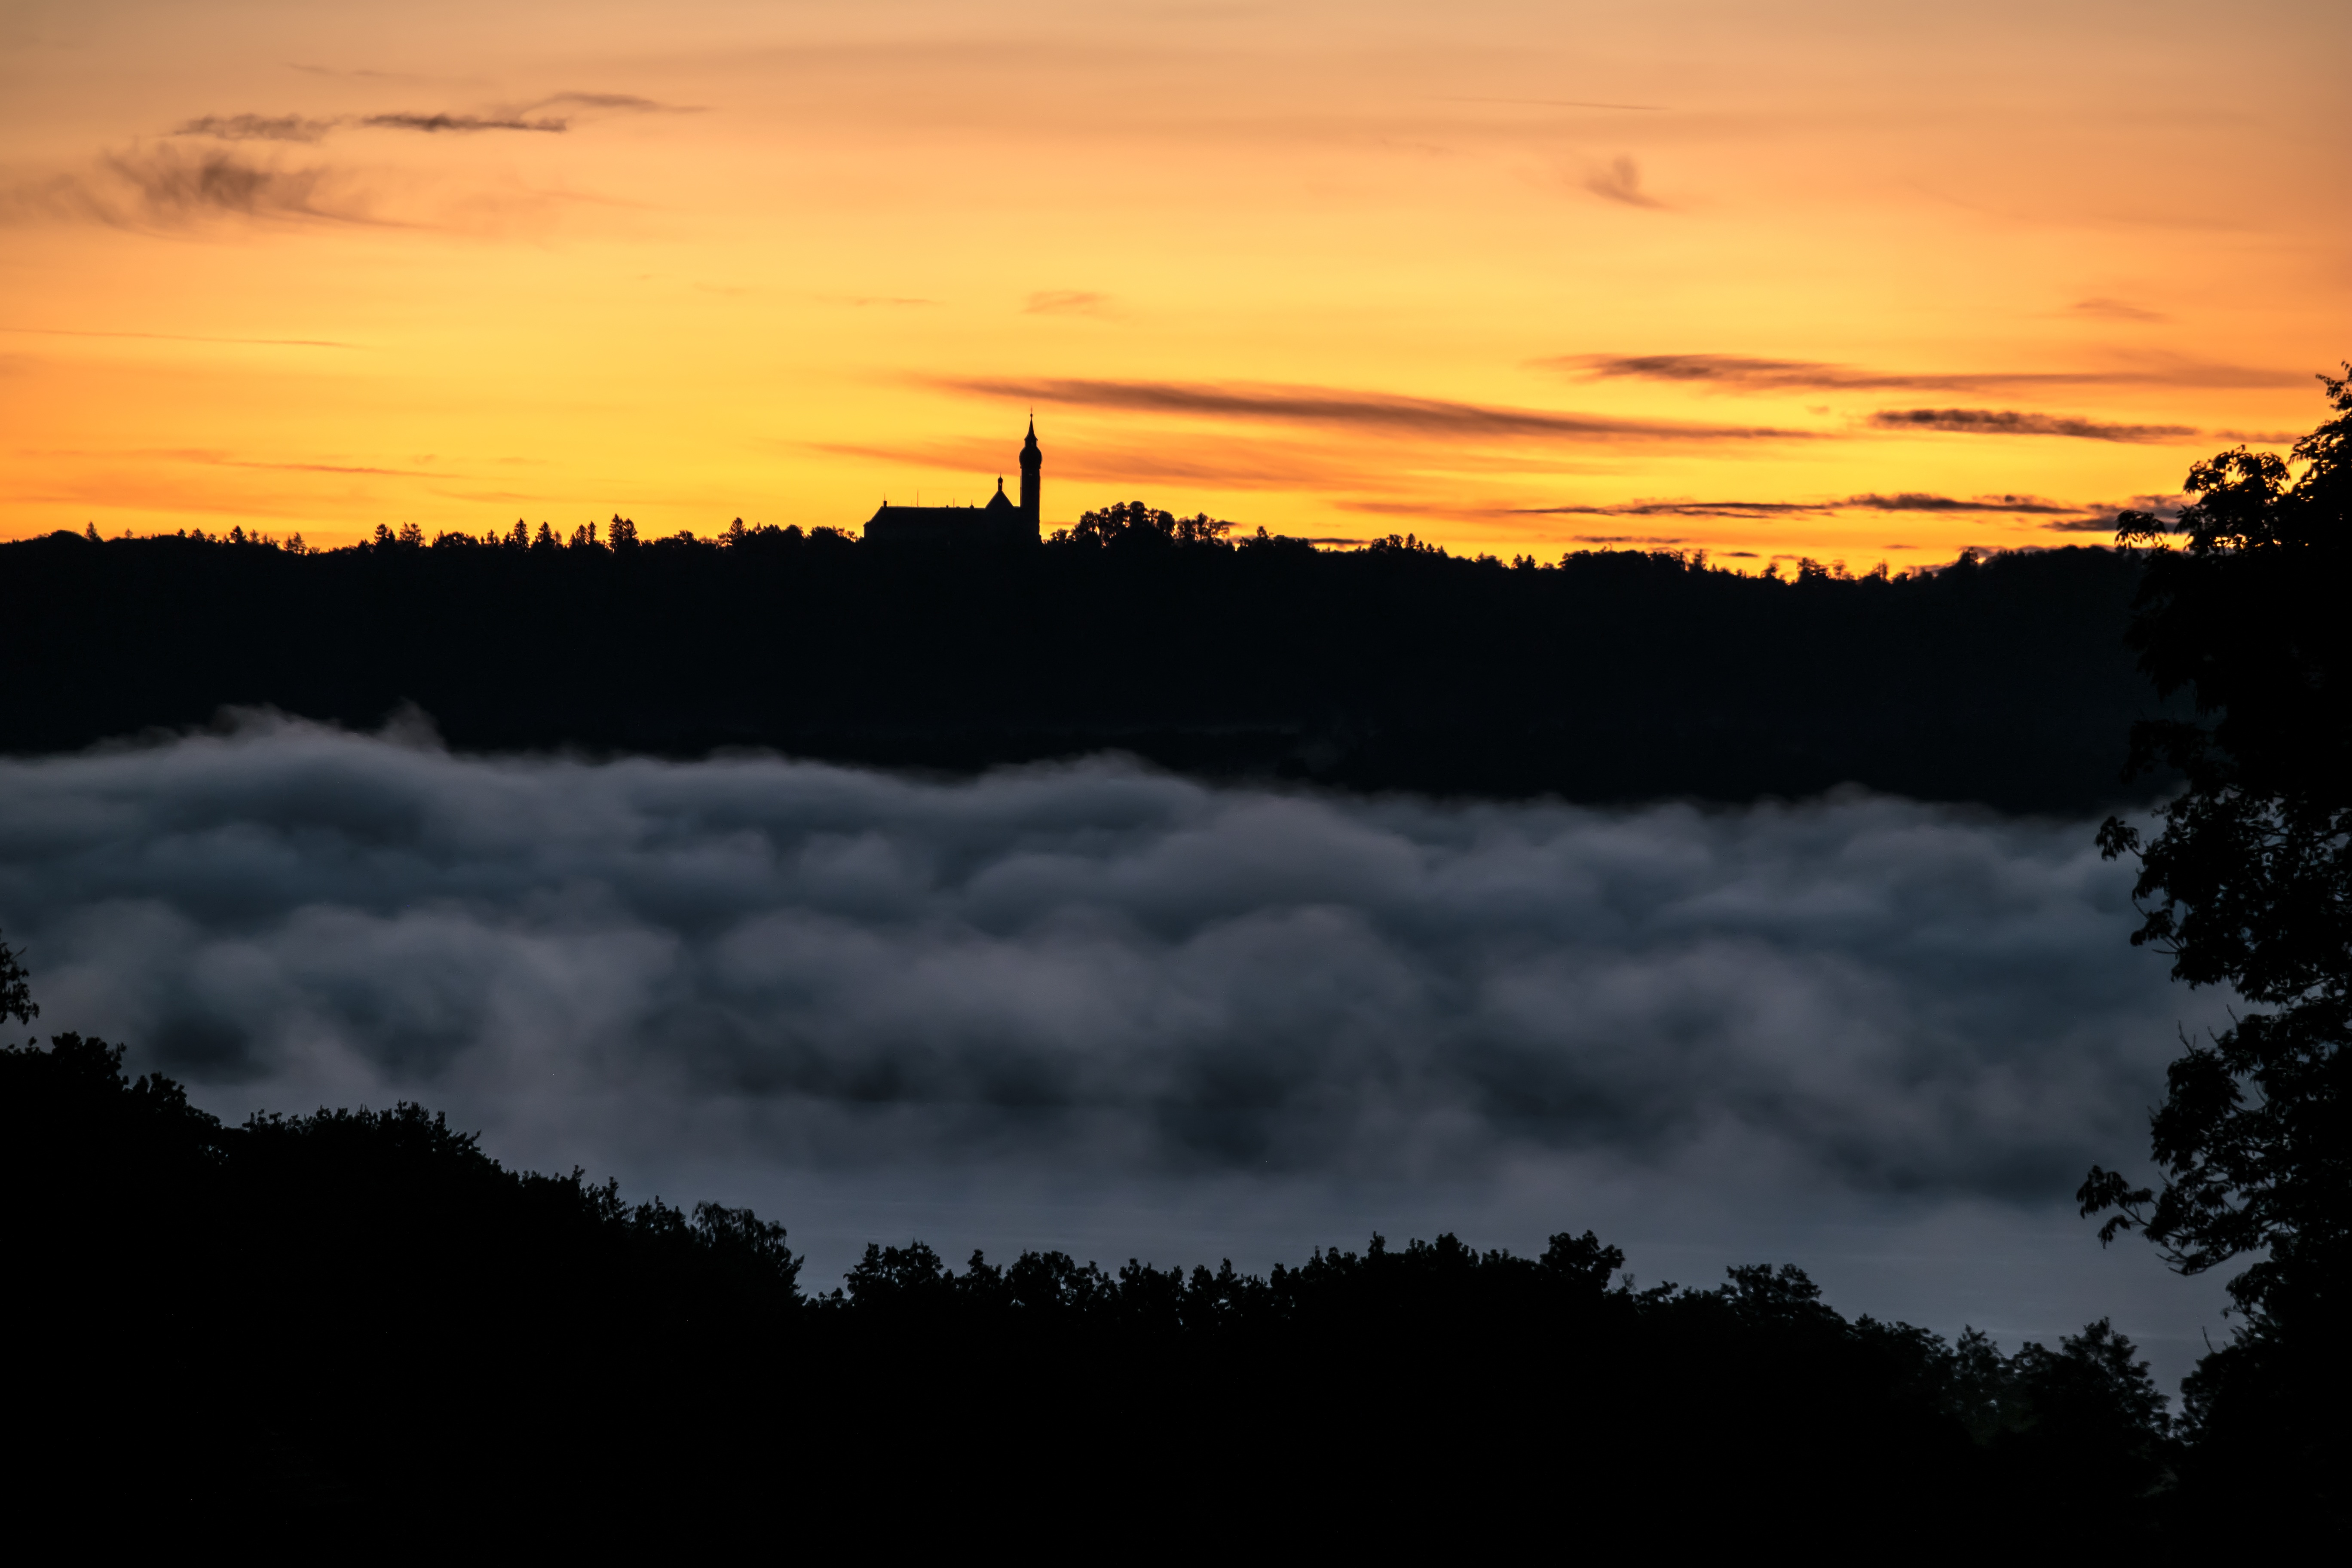
nature, horizon, cloud, sky, sun, fog, sunrise, sunset, sunlight, morning, lake, dawn, atmosphere, dusk, evening, reflection, romantic, church, fog bank, clouds, mountains, monastery, germany, bavaria, mood, idyll, morgenstimmung, afterglow, morning hour, morning sun, ammersee, andechs monastery, atmospheric phenomenon, red sky at morning